Diana (mythology)

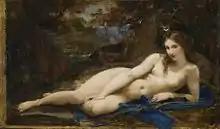
"Diana Reposing" by Paul-Jacques-Aimé Baudry. The nude goddess, identified by the crescent moon in her hair and the bow and quiver at her side, reclines on a blue drapery.

In Campania, Diana had a major temple at Mount Tifata, near Capua. She was worshiped there as "Diana Tifatina". This was one of the oldest sanctuaries in Campania. As a rural sanctuary, it included lands and estates that would have been worked by slaves following the Roman conquest of Campania, and records show that expansion and renovation projects at her temple were funded in part by other conquests by Roman military campaigns. The modern Christian church of Sant'Angelo in Formis was built on the ruins of the Tifata temple.